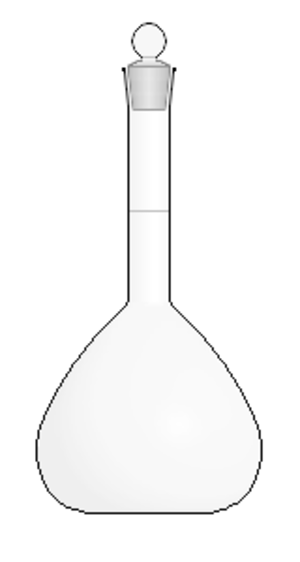
Une fiole jaugée est un instrument de verrerie utilisé dans un laboratoire de chimie destiné à préparer des solutions de titre précis, par exemple des solutions étalons. Une fiole jaugée est étalonnée pour contenir un volume précis de liquide. La précision de la fiole jaugée est mentionnée sur la pièce.